Allalasandra inscriptions and hero stones

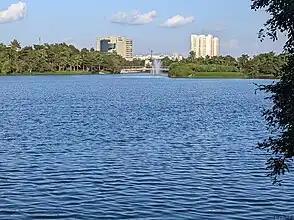
Allalasandra Lake.

The earliest map of Allalasandra is a 1905CE state land records map which shows the village and adjoining areas being of 2.47sq km, 7.78 km perimeter. The village is shown bounded by Yelahanka kasaba, Shivanahalli, Jakkur Plantation, Bytrayanapura, Kothi Hosahalli, Kodigehalli, Kodigehalli Plantation and Chikka Bommasandra villages. Today the same area has been apportioned between Allalasandra village, GKVK campus, upmarket Judicial Layout and some portions of Bellary road.